David Koechner

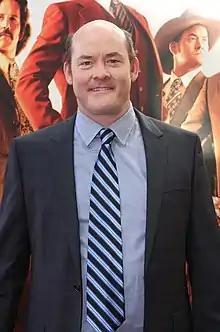
Koechner in 2013

David Michael Koechner (born August 24, 1962) is an American actor and comedian. His prominent roles include Champ Kind in the "Anchorman" film series (2004–2013) and Todd Packer in "The Office" (2005–2013).